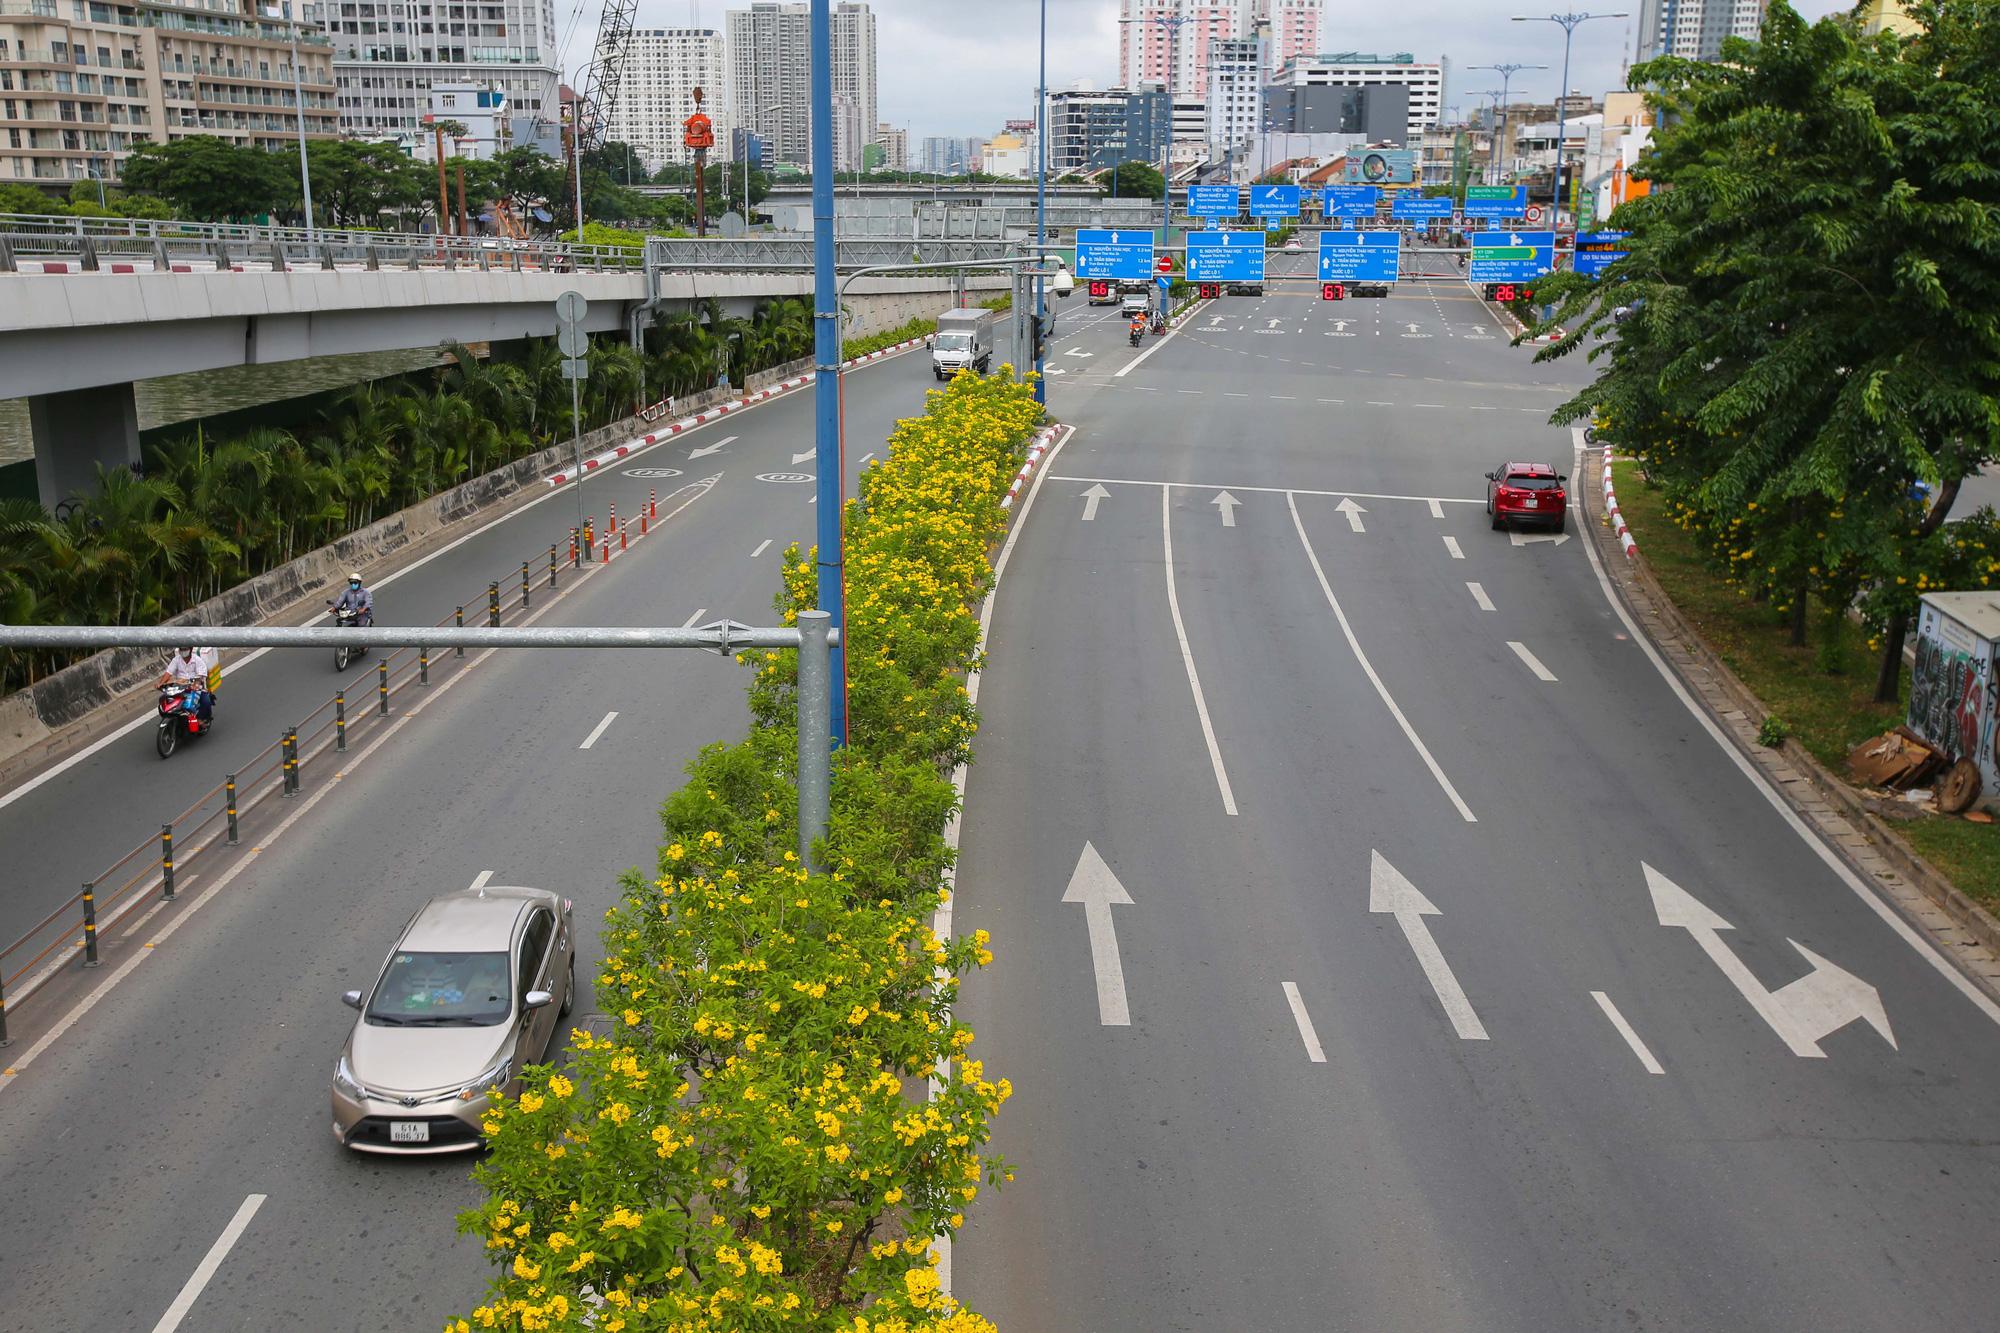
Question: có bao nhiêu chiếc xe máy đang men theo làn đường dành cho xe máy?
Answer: hai